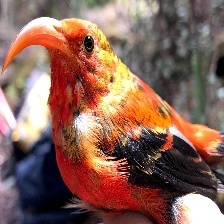
Species: IWI
Scientific name:  VESTIARIA COCCINEA.